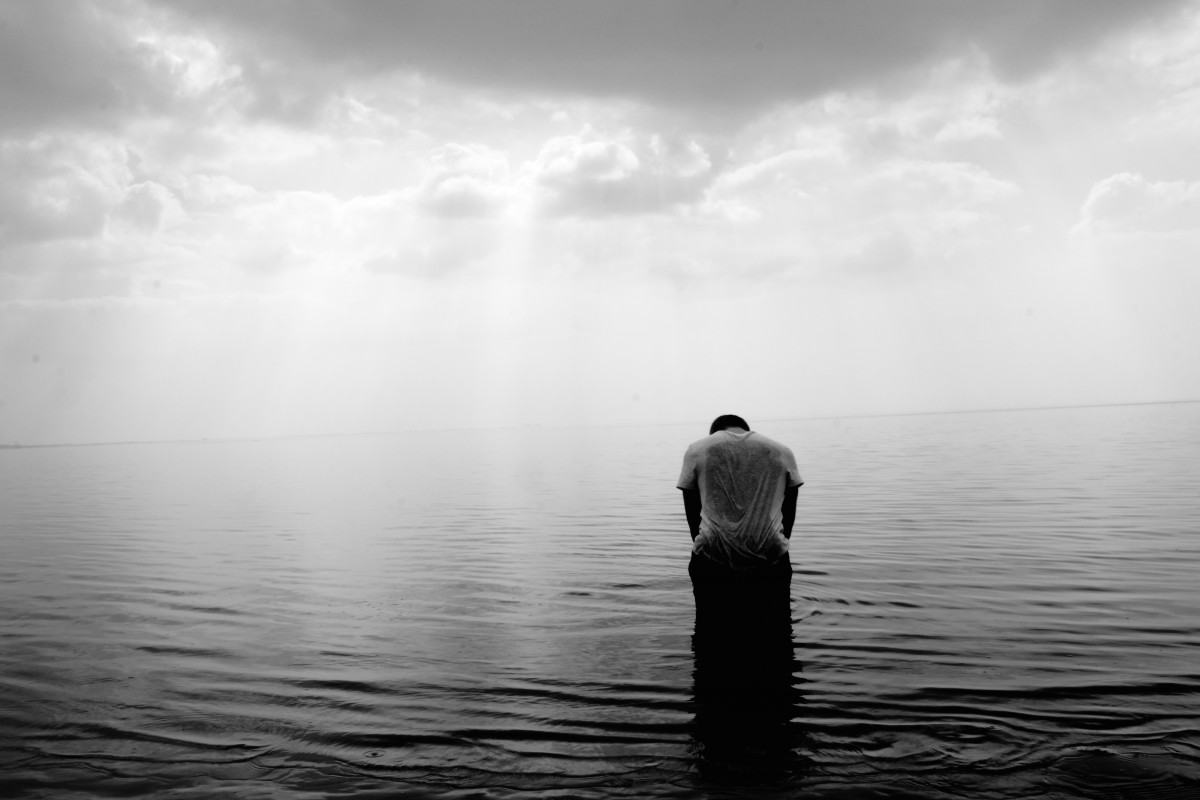
Tags: water, ocean, horizon, silhouette, person, cloud, black and white, sunlight, wave, lake, reflection